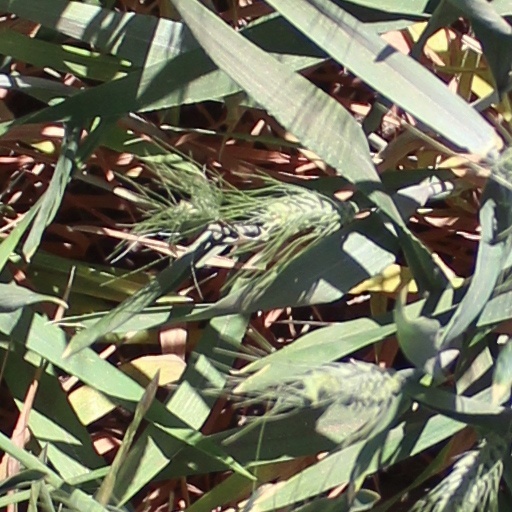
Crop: wheat